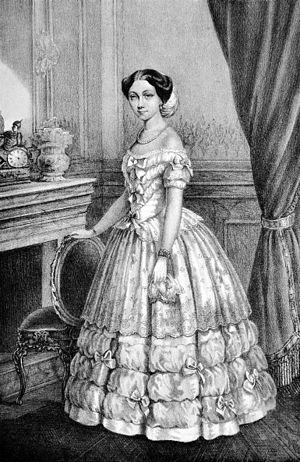
Princesse Marie de Saxe-Altenburg. Español: Princesa María Alejandrina de Sajonia-Altenburg fue Reina consorte de Hannover, como esposa del Rey Jorge V de Hannover.